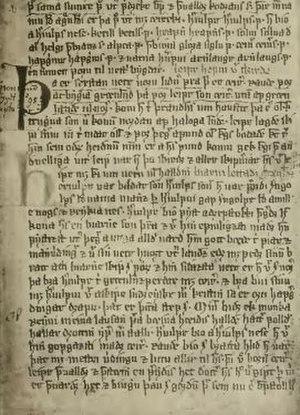
L'une des pages de la Saga d'Erik le Rouge mentionnant la colonisation du site groenlandais de Vatnahverfi par son pèreThorvald Ásvaldsson.
Vatnahverfi, actuellement connue sous les noms de Tasikuluulik ou Qeqertaasaq en langue groenlandaise, est une ancienne colonie viking située dans l'Établissement de l'Est. Le nom de Vatnahverfi peut être approximativement traduit par « District des lacs ».
Herjolfsnæs, également connu sous les toponymes d'Herjólfsnes, d'Ikigaat, d'Ikigait et d'Østproven, est une ancienne colonie nordique du Groenland ayant fait partie de l'Établissement de l'Est. Le site est localisé à environ 50 km en axe nord-ouest du Cap Farvel. La colonie viking a été fondée par le chef viking Herjólfr Bárðarson vers la fin du Xᵉ siècle. Elle aurait été occupée et utilisée sur près de 500 ans. Le sort de ses habitants, comme celui de l'ensemble des autres Groenlandais nordiques, demeure inconnu et non-déterminé. Le port d'Herjolfsnæs, connu sous le nom de Sandhavn, était, durant son utilisation, la principale structure portuaire de l'établissement de l'Est.